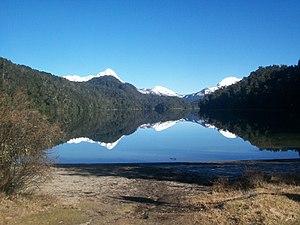
Le Lac Espejo Chico est un lac andin d'origine glaciaire situé en Argentine, au sud-ouest de la province de Neuquén, dans le département de Los Lagos, en Patagonie.
Le parc national Nahuel Huapi est un parc national situé en Patagonie en Argentine. Il s'étend sur 717 261 hectares répartis entre les provinces de Neuquén et de Río Negro.